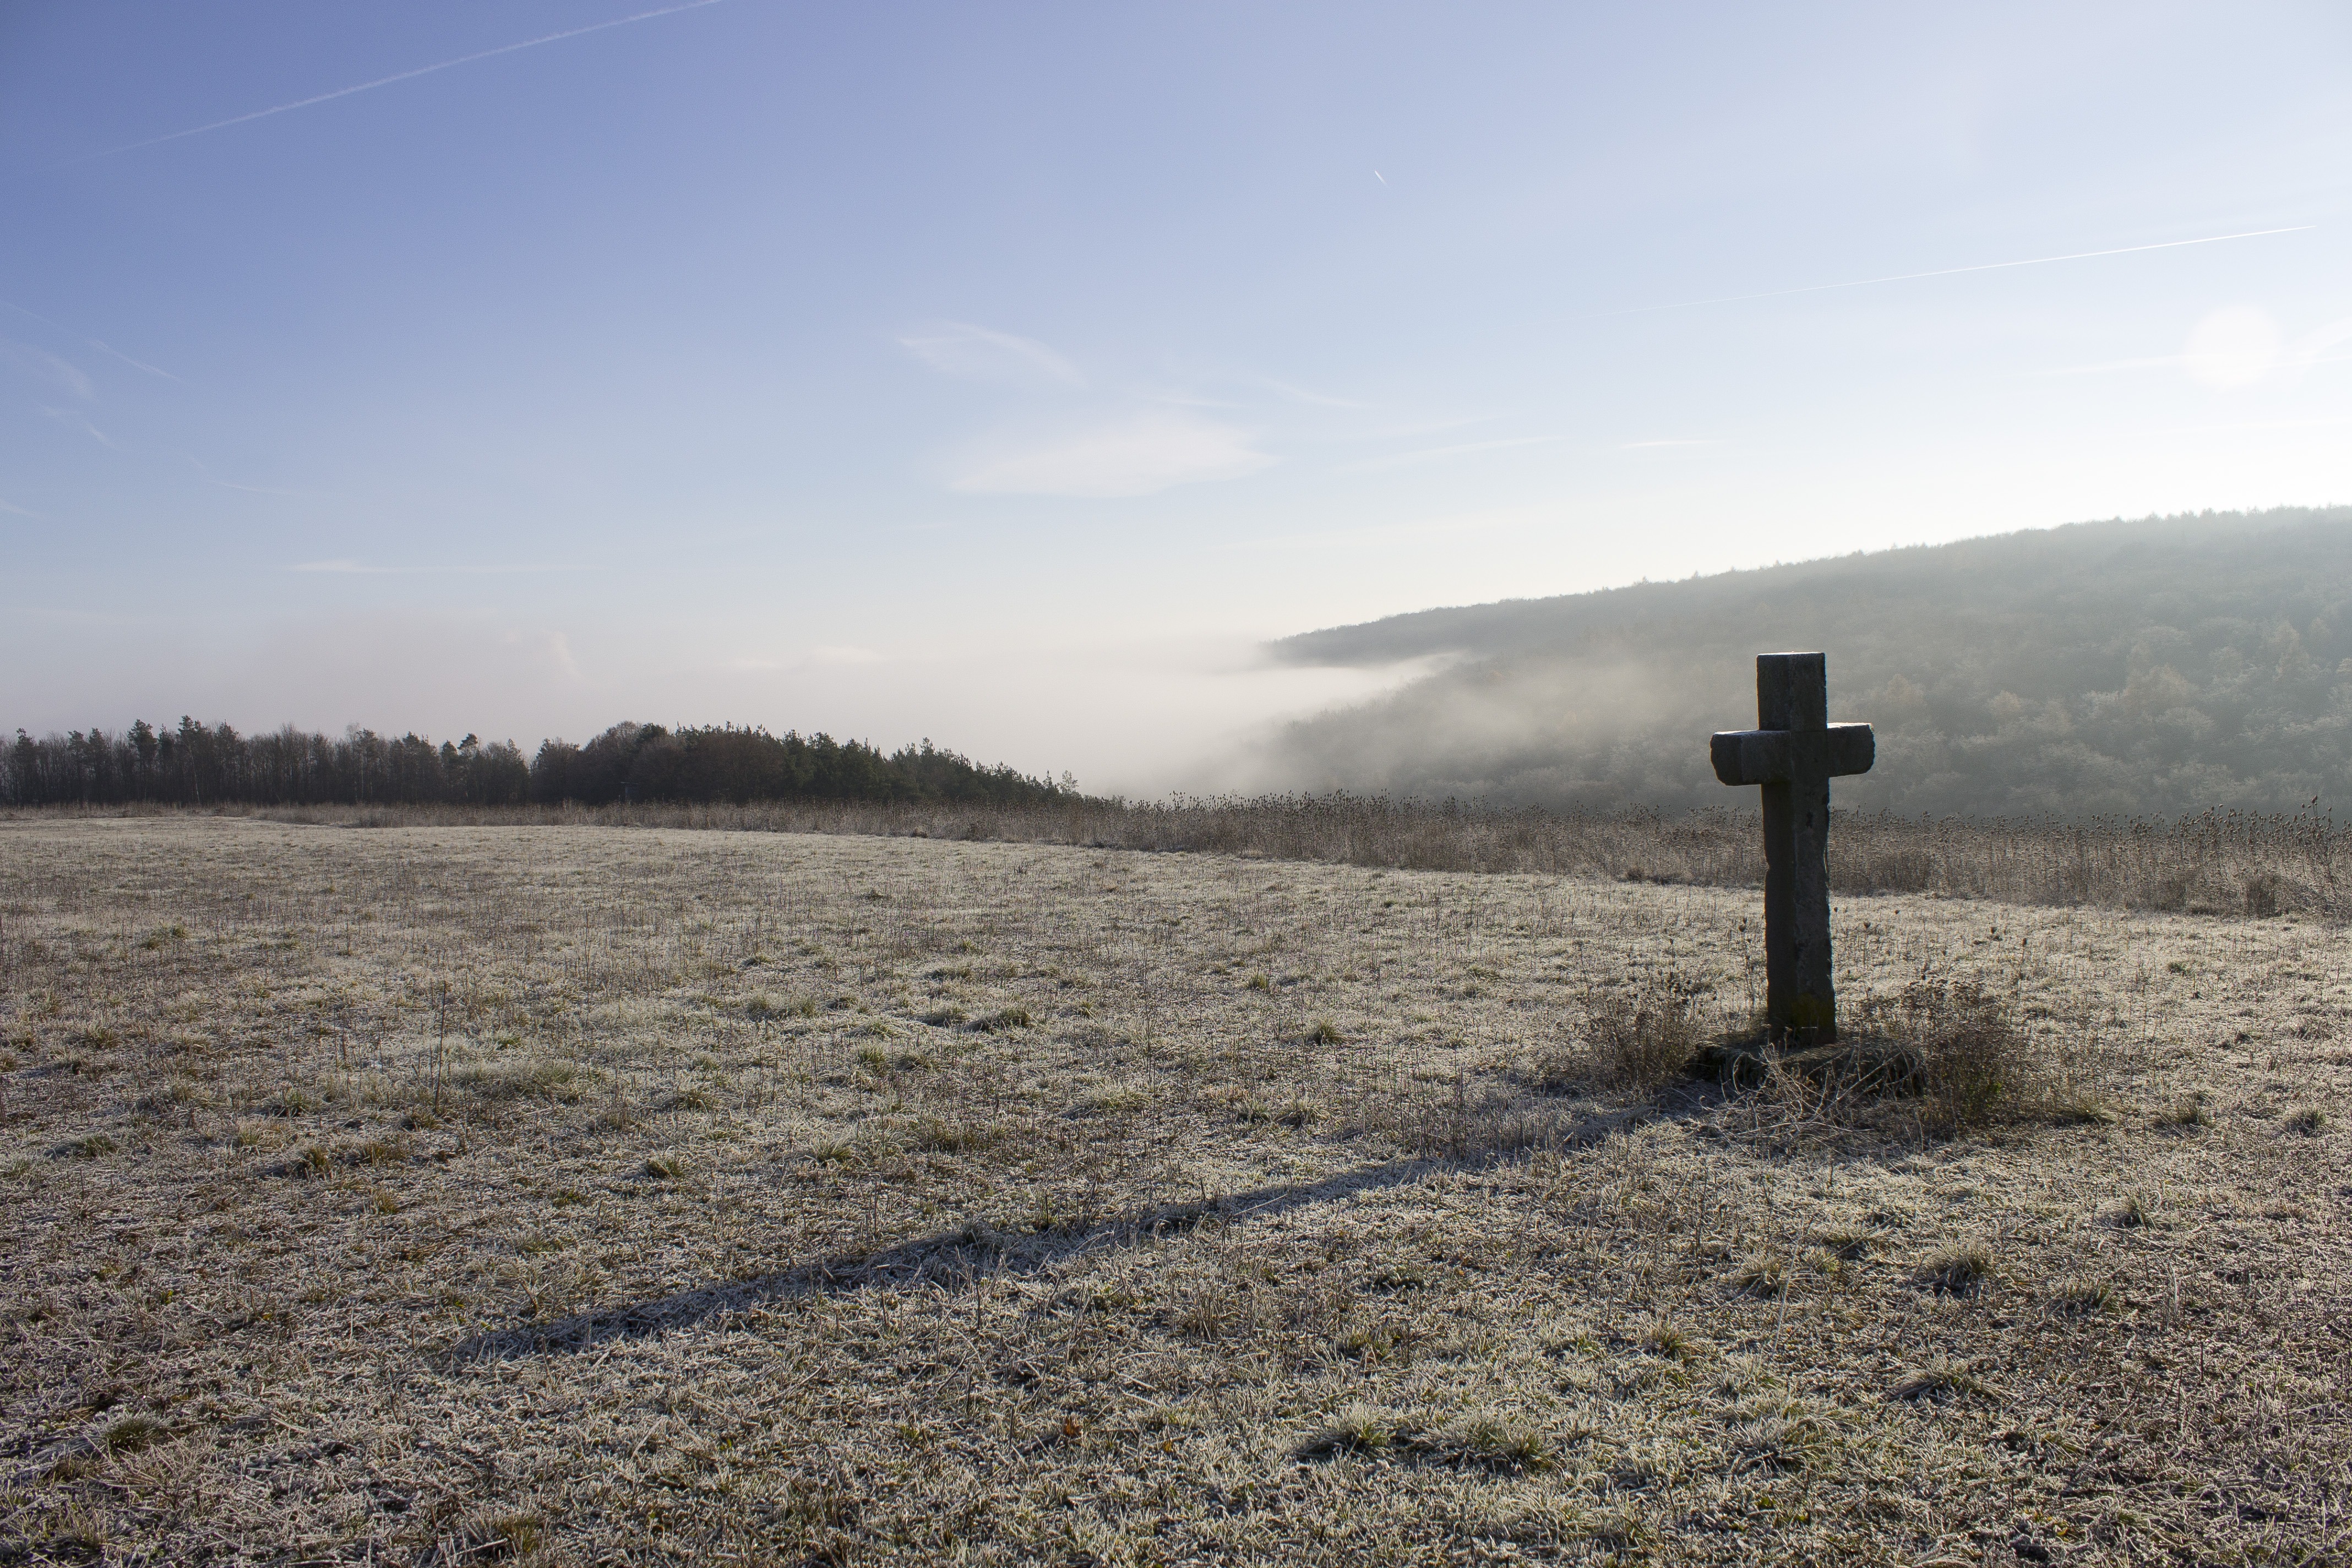
landscape, sea, nature, horizon, mountain, cold, fog, morning, hill, lake, view, wind, frost, valley, land, weather, cross, plain, misty, rural area, in the free, natural environment, atmospheric phenomenon